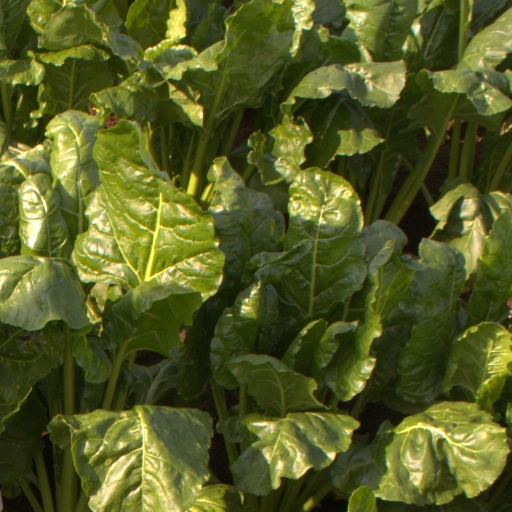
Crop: sugar beet